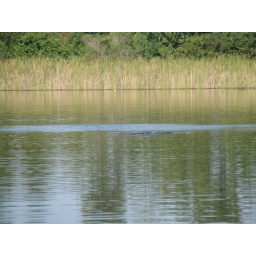
Jumping fish back in water